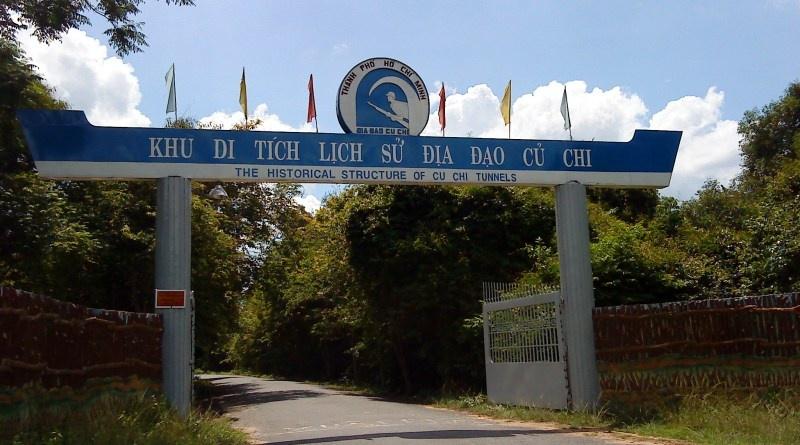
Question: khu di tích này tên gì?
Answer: tên địa đạo củ chi